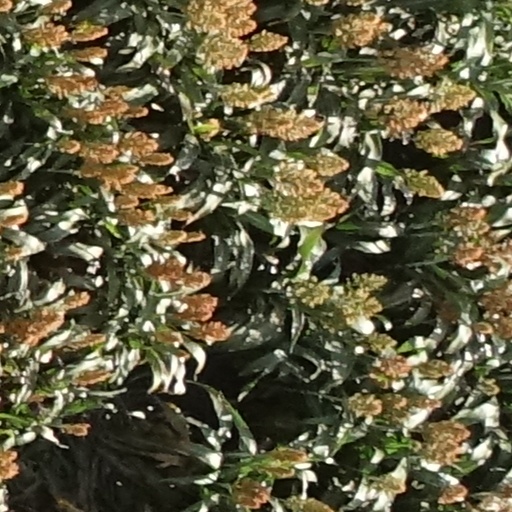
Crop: sorghum